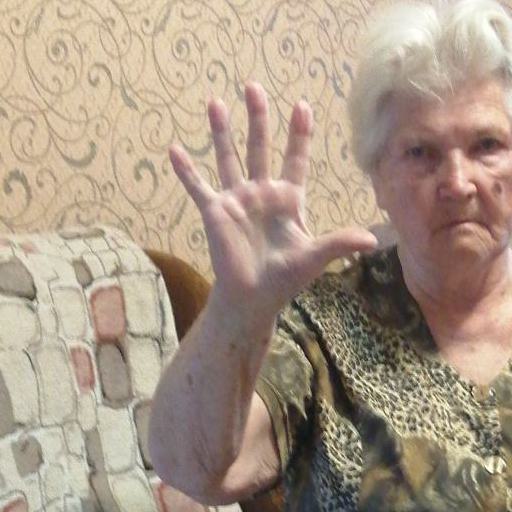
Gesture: palm